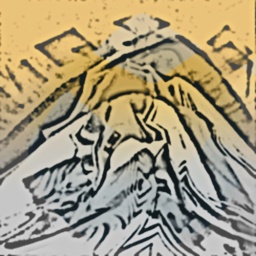
square clouds over mountain